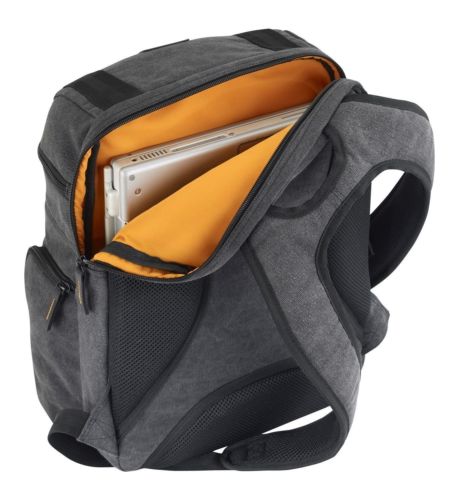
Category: toaster